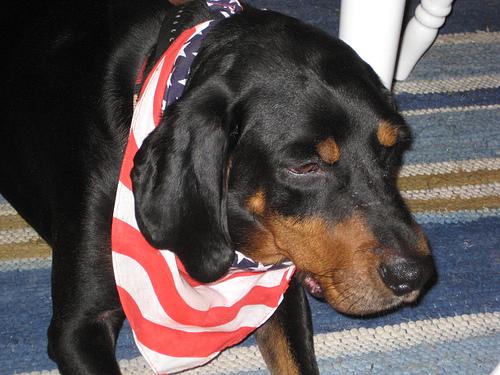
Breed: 225-n000062-black_and_tan_coonhound